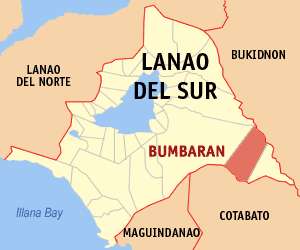
Amai Manabilang, Bumbalang jusqu'au 22 janvier 2015, est une localité de la province de Lanao du Sud, aux Philippines. En 2015, elle compte 10 401 habitants.